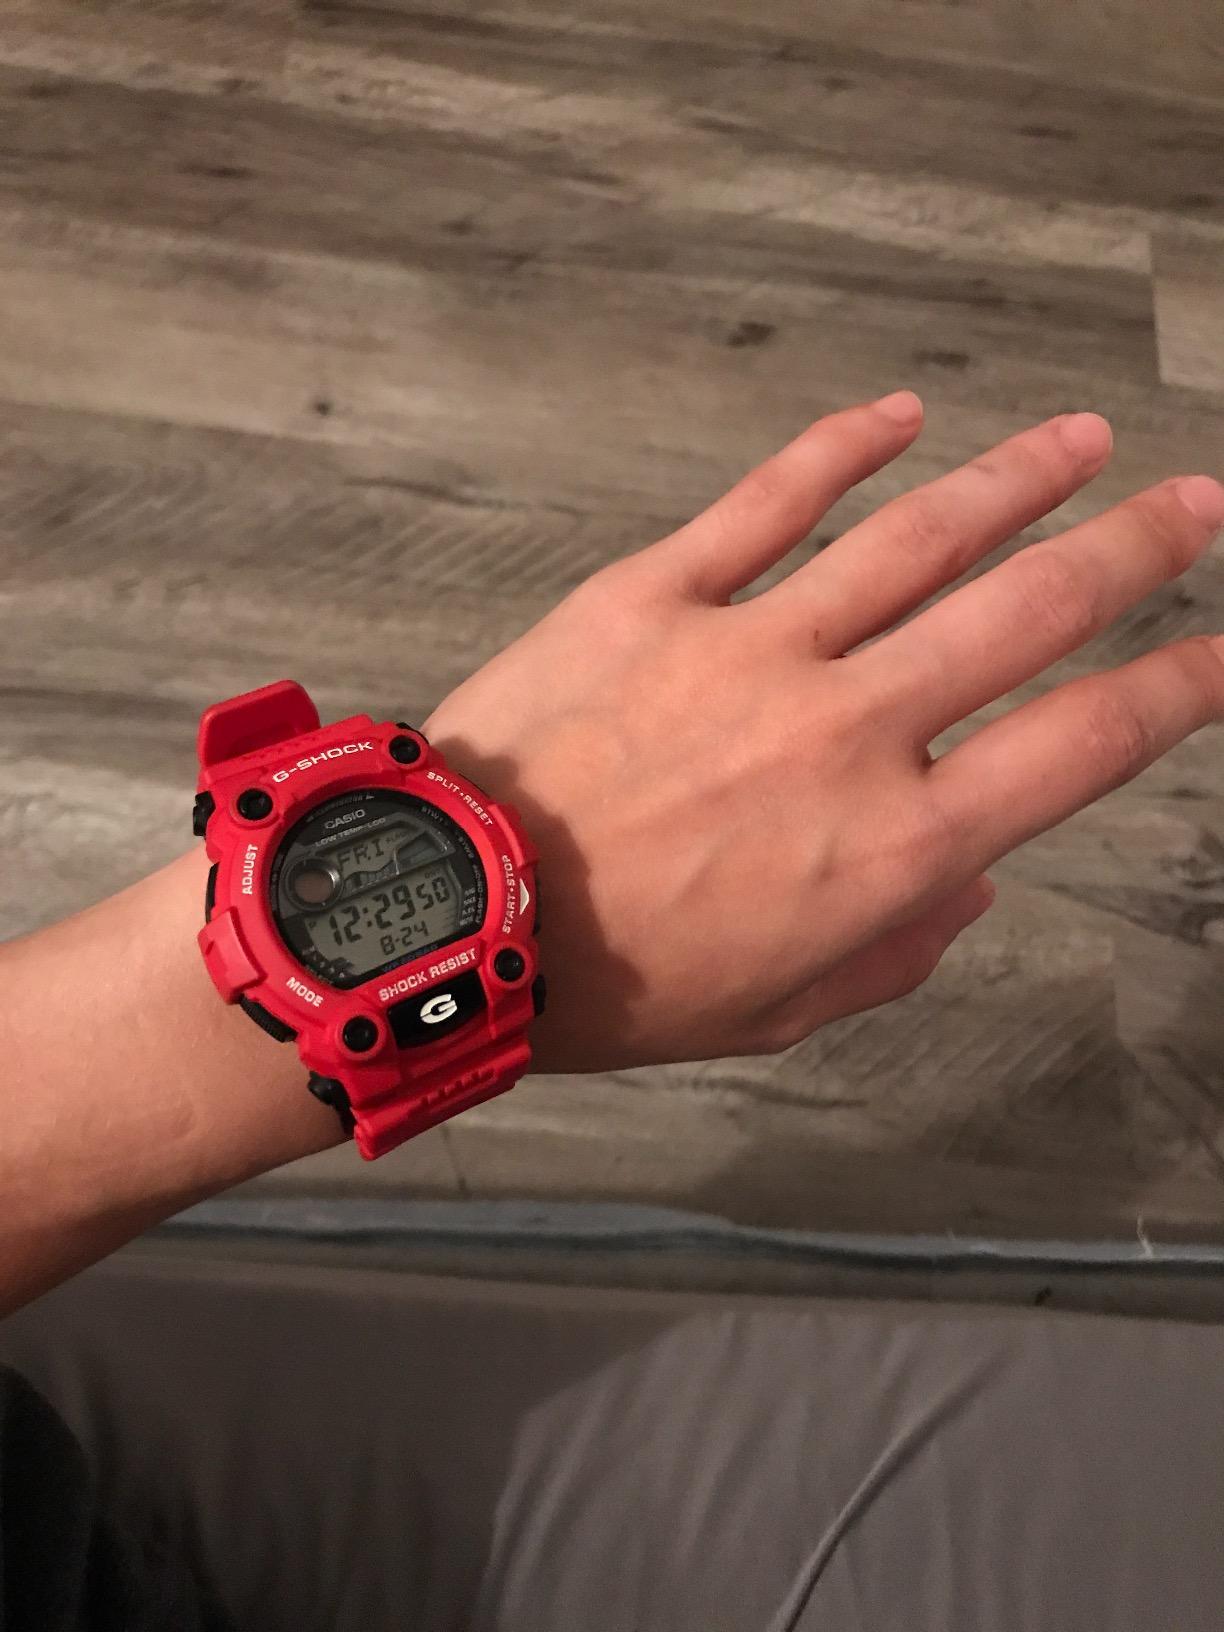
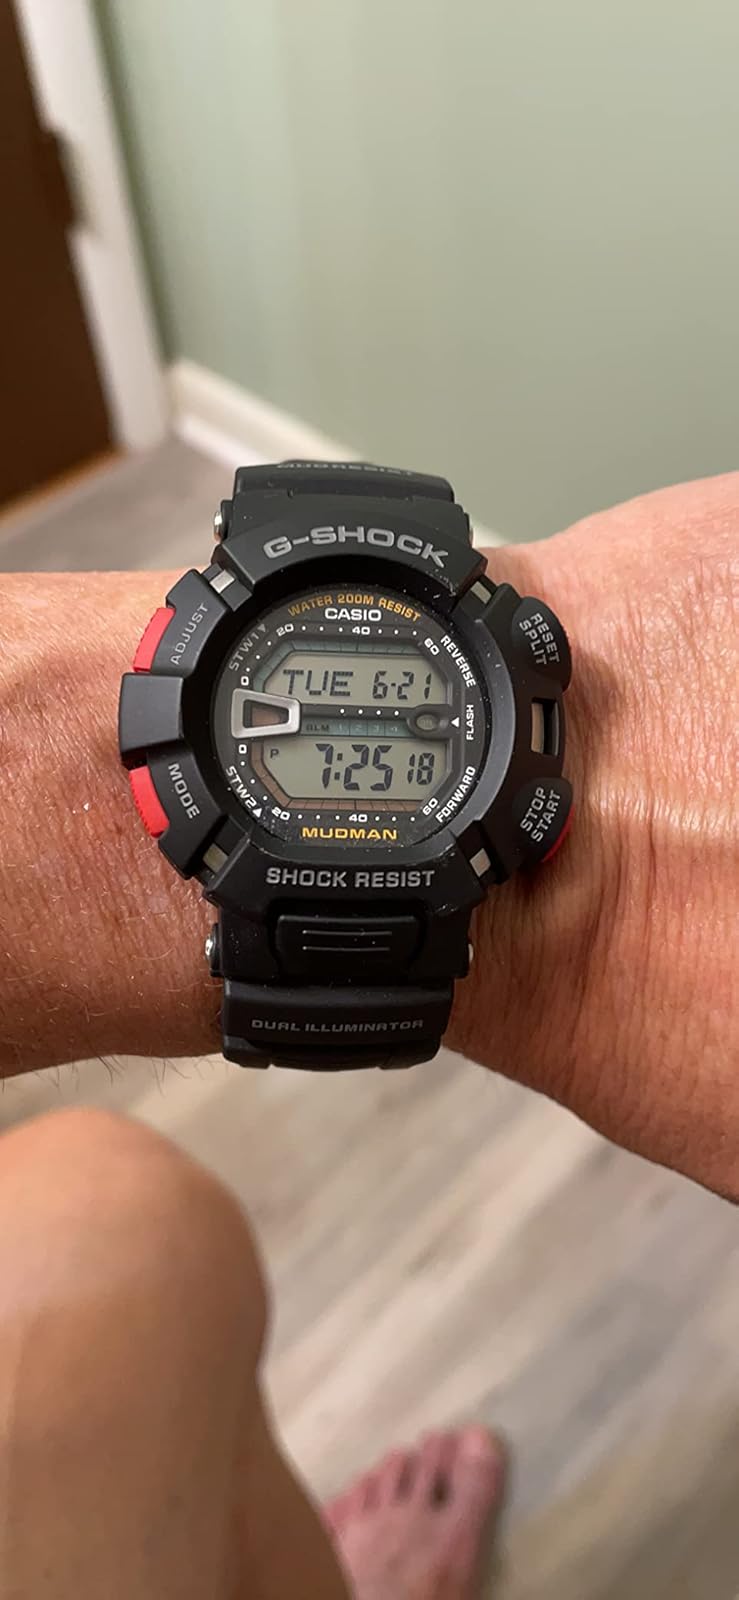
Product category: accessories_watch
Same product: no